Purley, London

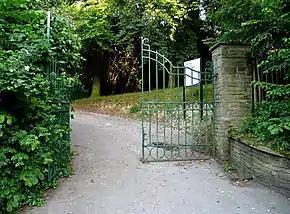
Entrance to Purley Beeches

Purley is home to a number of schools; including four Catholic schools. Two of which are in Peaks Hill neighbourhood of Purley, and these are The John Fisher School an all boys' state school (formerly an independent and then a voluntary aided state school), and Laleham Lea School a co-educational prep-school.[""]